Andrew Lawson (photographer)

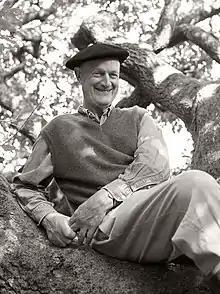
Andrew Lawson in 2011

The fifth of six children of Sir William Lawson CBE BA FCA, he was educated at Lancing College in Sussex (Captain of the School 1963). At Pembroke College, Oxford, he read medicine and was editor of "The Isis" magazine, Chairman of the Art Society, and President of the College Junior Common Room.